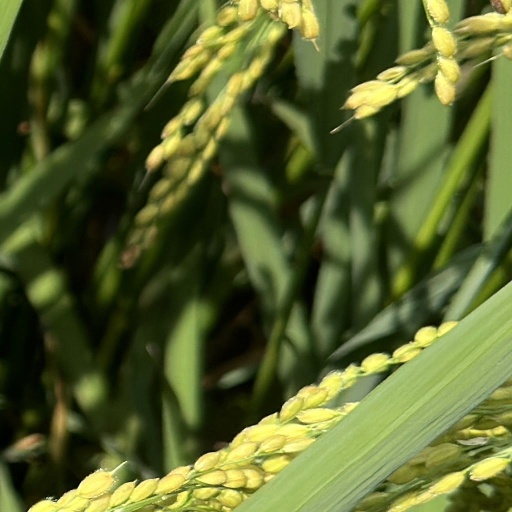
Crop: rice